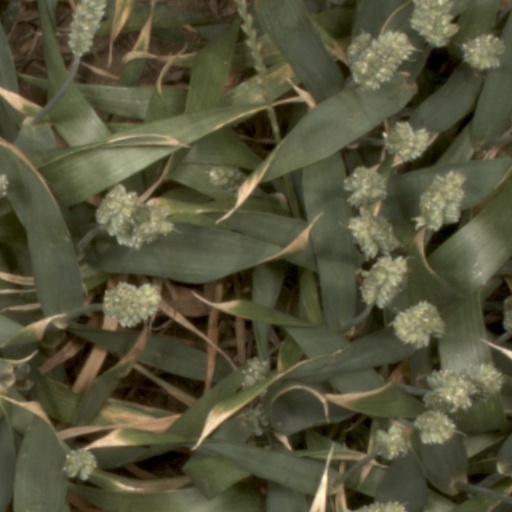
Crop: wheat